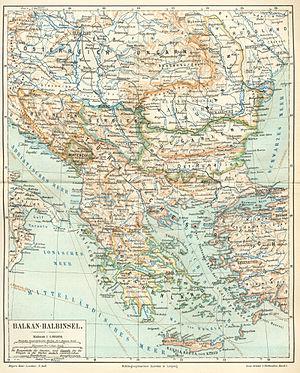
Cet article traite de l’histoire de la Grèce contemporaine, aux XIXᵉ et XXᵉ siècles.
La crise bulgare fait référence à une série d'événements dans les Balkans entre 1885 et 1888 qui ont eu un impact sur l'équilibre des pouvoirs entre les grandes puissances et le conflit entre les Austro-Hongrois et les Russes. Il s'agit d'un épisode de la crise balkanique permanente alors que les États vassaux luttent pour leur indépendance vis-à-vis de l'Empire ottoman et réalisent dès lors une mosaïque d'États nations naissants et comportent des alliances instables qui conduisent fréquemment à la guerre, et finalement à la Première Guerre mondiale.